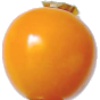
Label: physalis